Errors-in-variables model

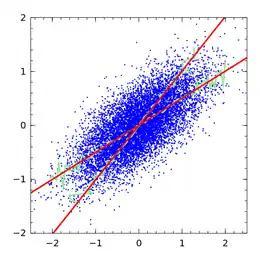
Illustration of regression dilution (or attenuation bias) by a range of regression estimates in errors-in-variables models. Two regression lines (red) bound the range of linear regression possibilities. The shallow slope is obtained when the independent variable (or predictor) is on the x-axis. The steeper slope is obtained when the independent variable is on the y-axis. By convention, with the independent variable on the x-axis, the shallower slope is obtained. Green reference lines are averages within arbitrary bins along each axis. Note that the steeper green and red regression estimates are more consistent with smaller errors in the y-axis variable.

In statistics, an errors-in-variables model or a measurement error model is a regression model that accounts for measurement errors in the independent variables. In contrast, standard regression models assume that those regressors have been measured exactly, or observed without error; as such, those models account only for errors in the dependent variables, or responses.